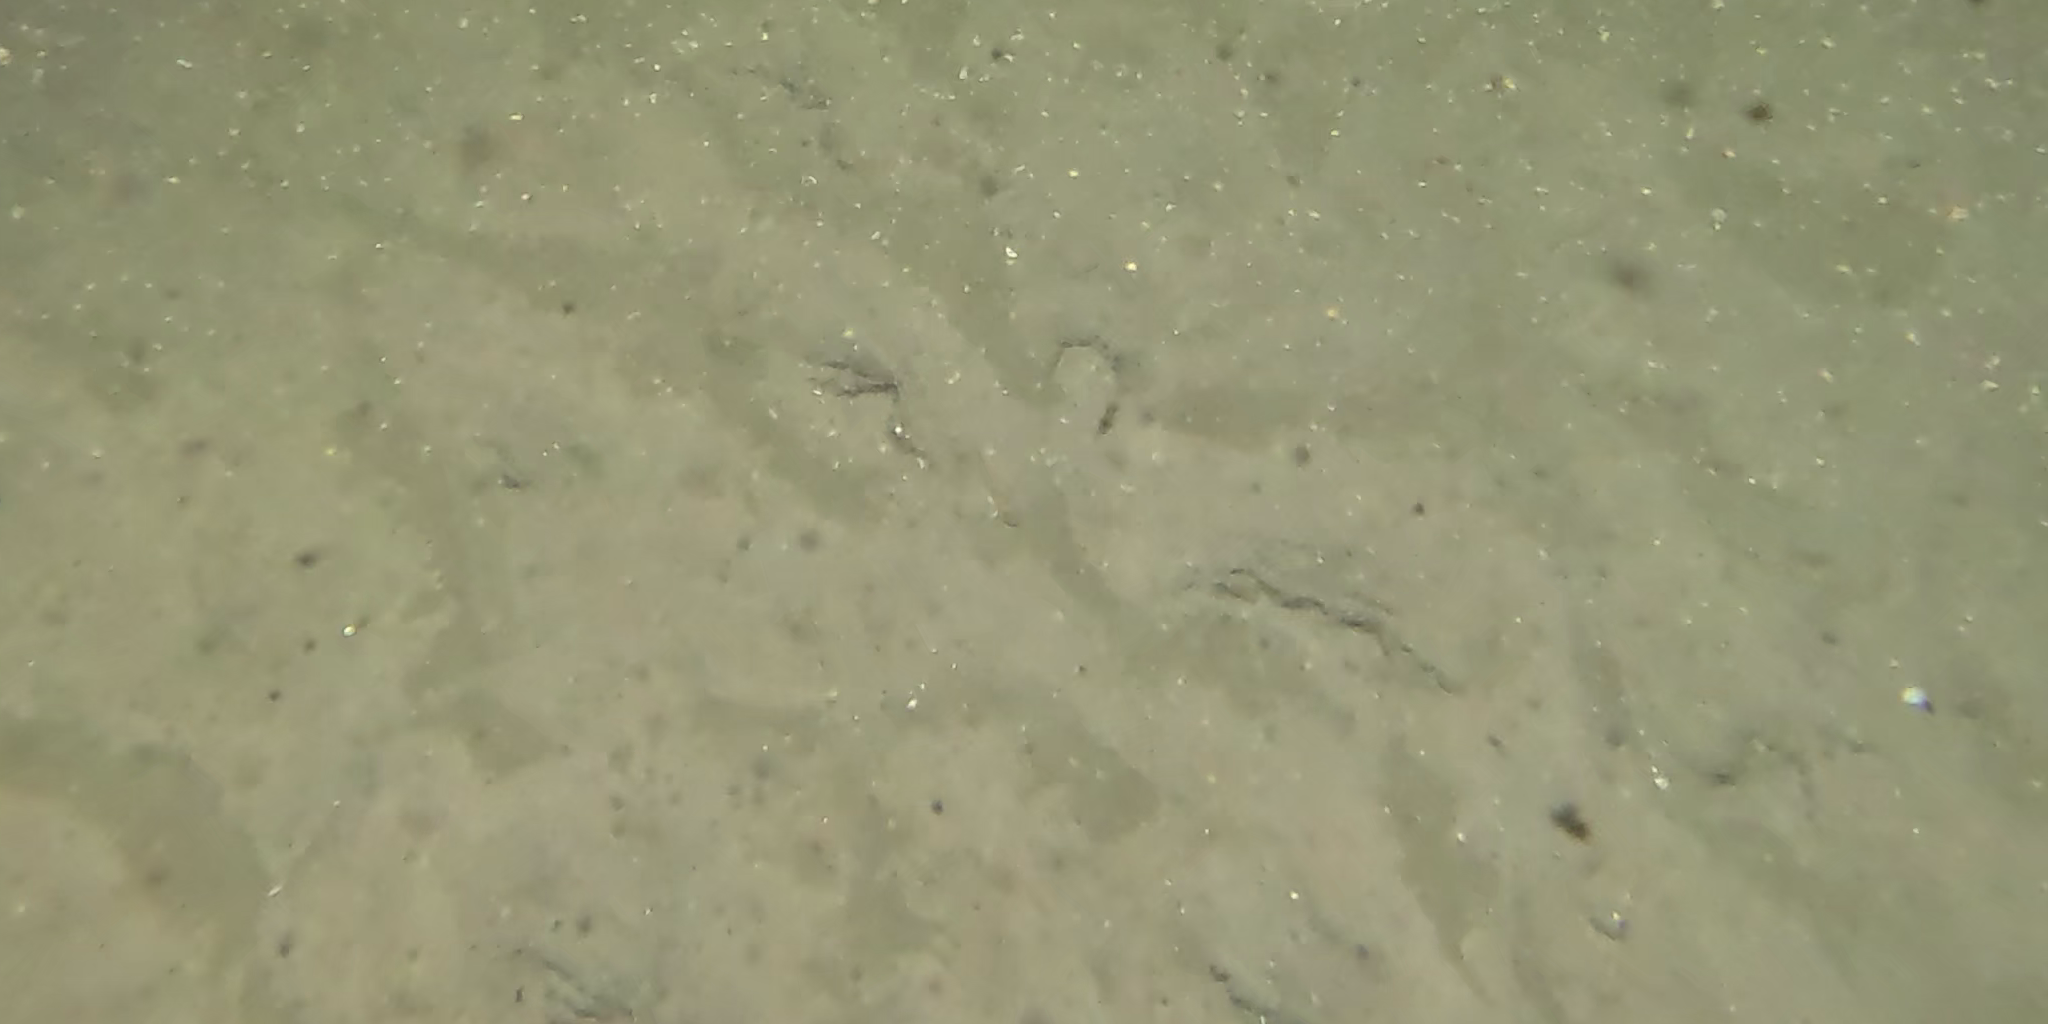
Seabed habitat: sand